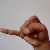
The image shows a hand gesture representing the letter 'J' in Indian Sign Language.